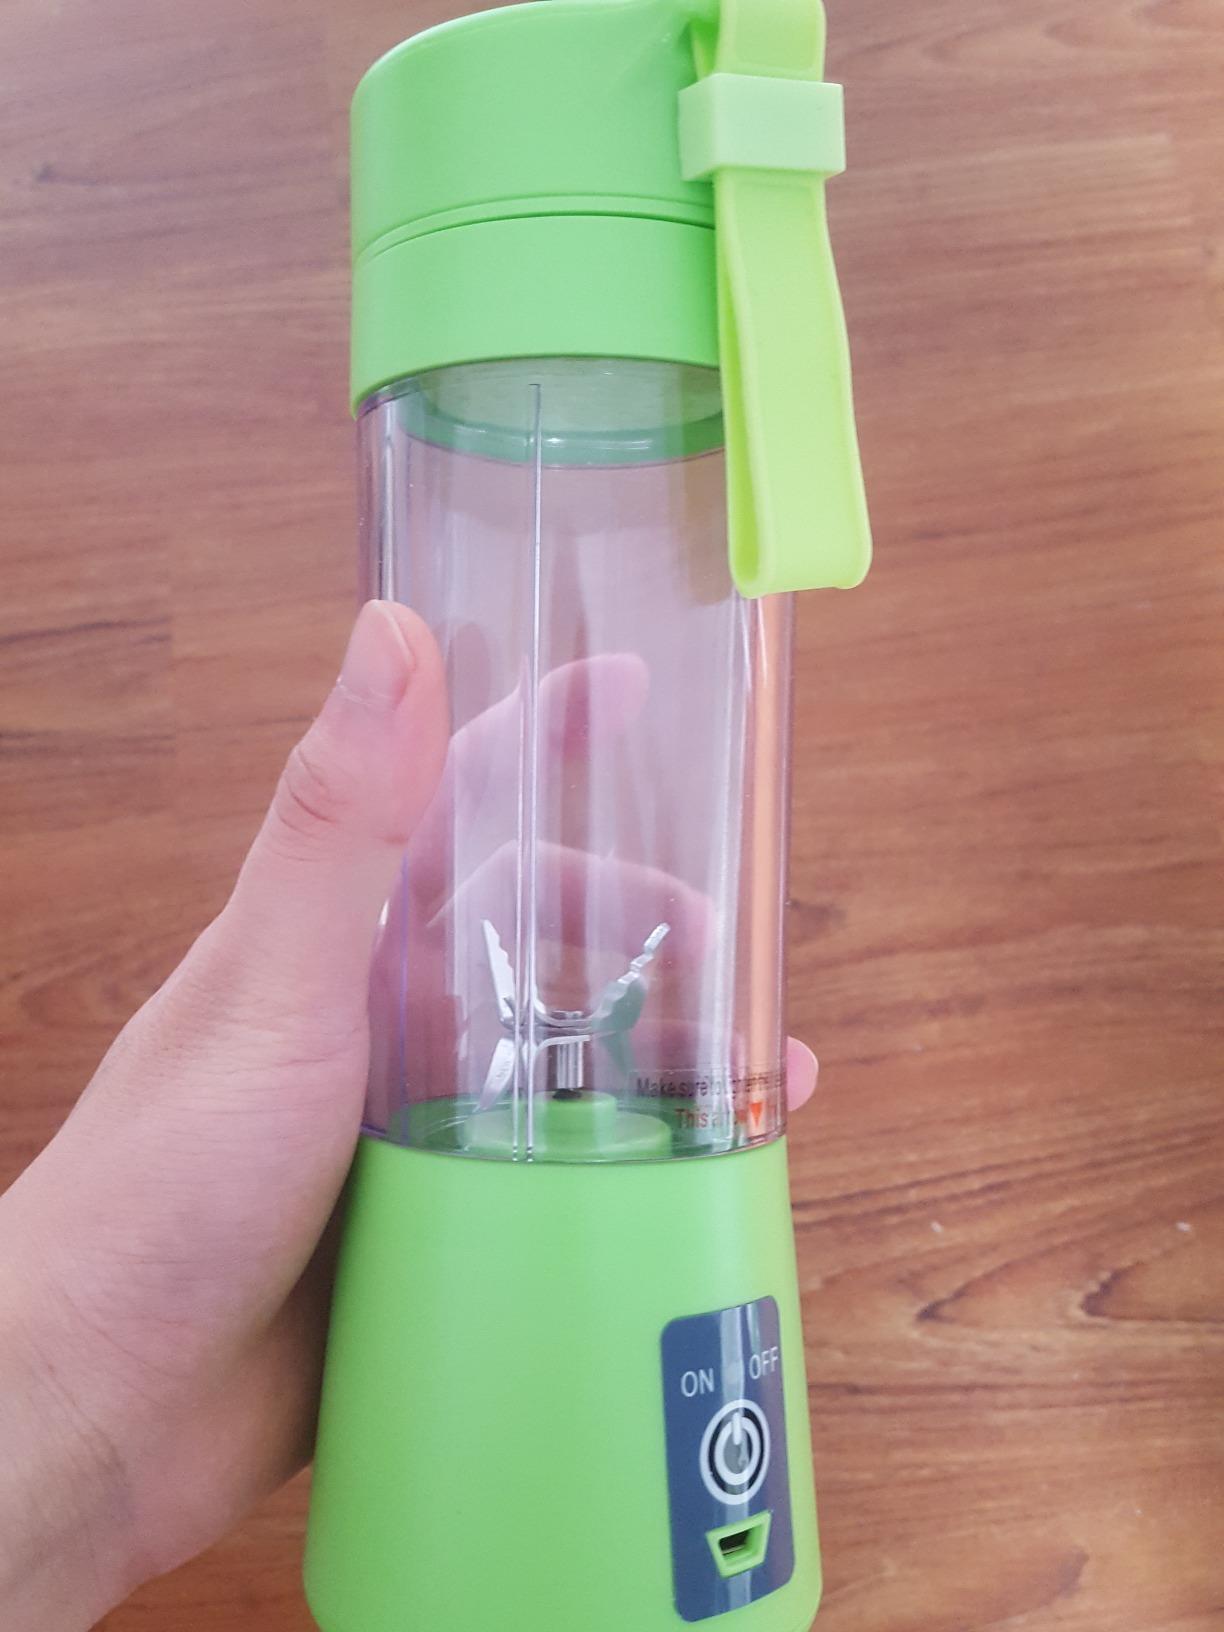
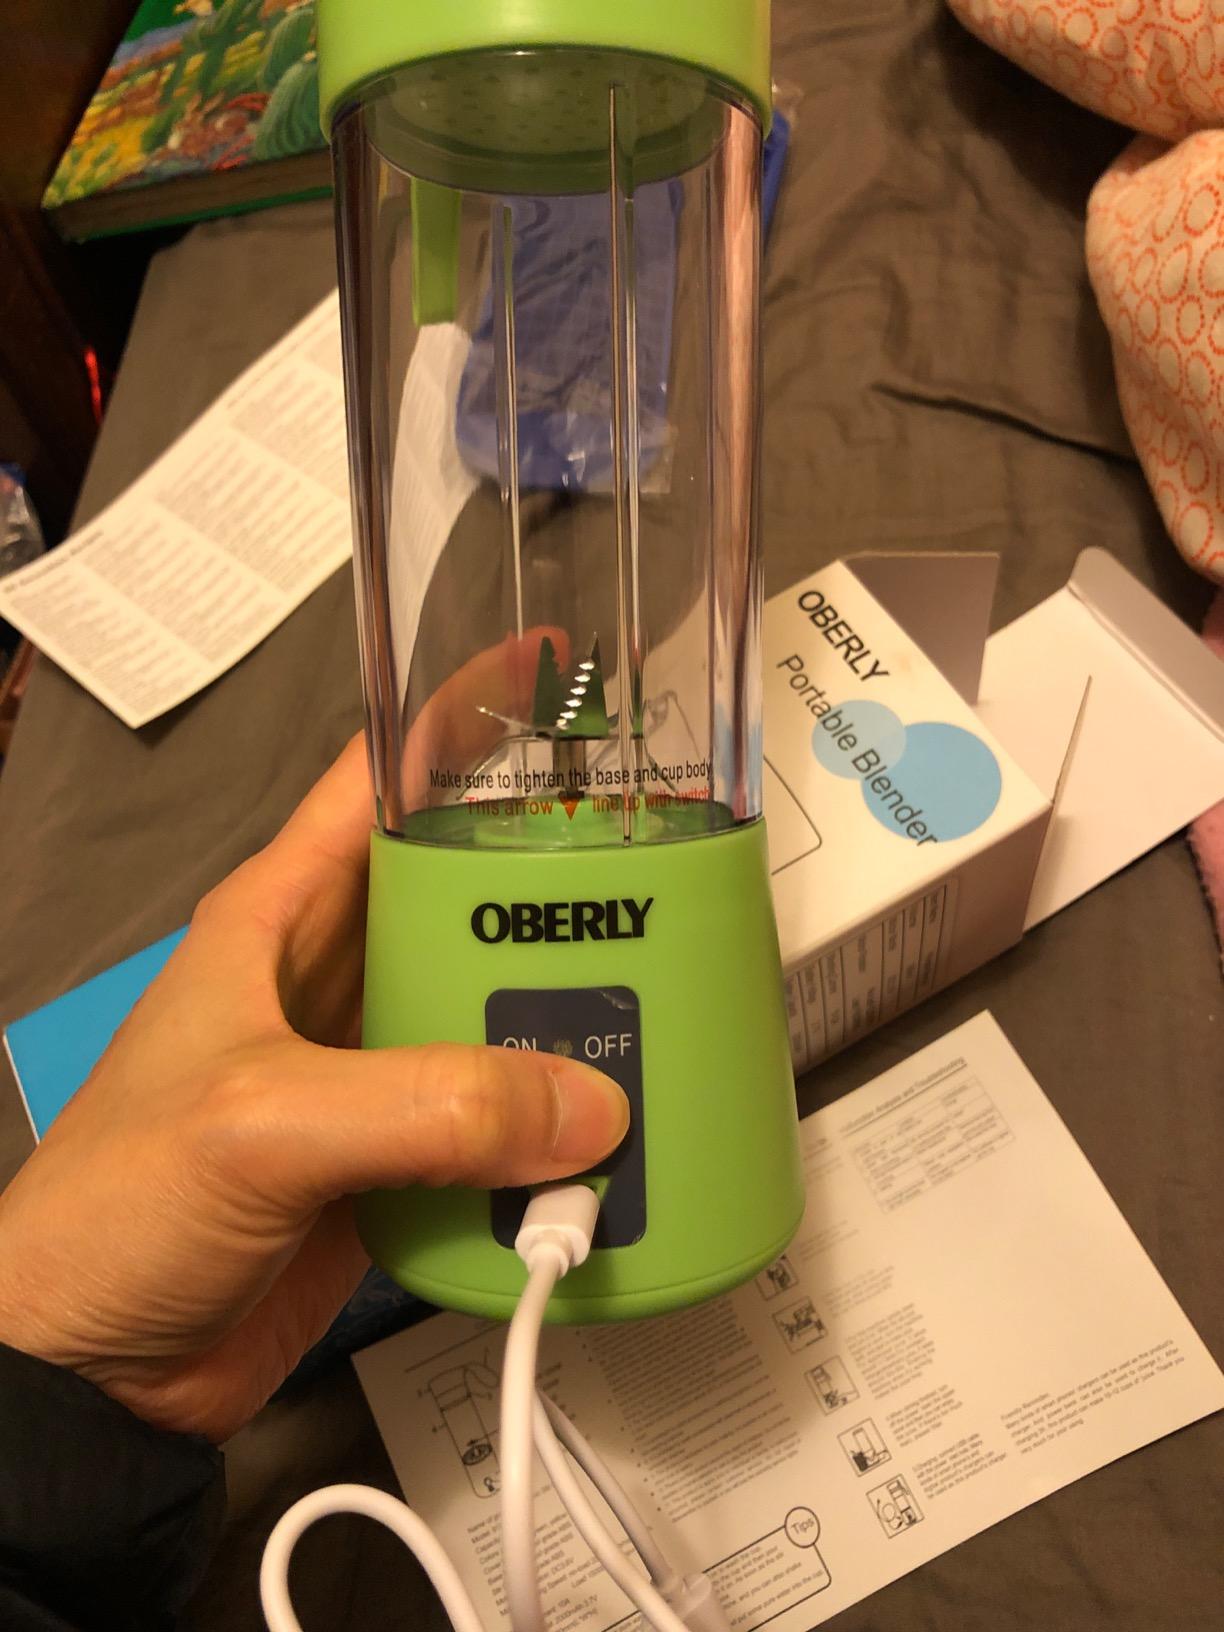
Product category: items_blender
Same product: no